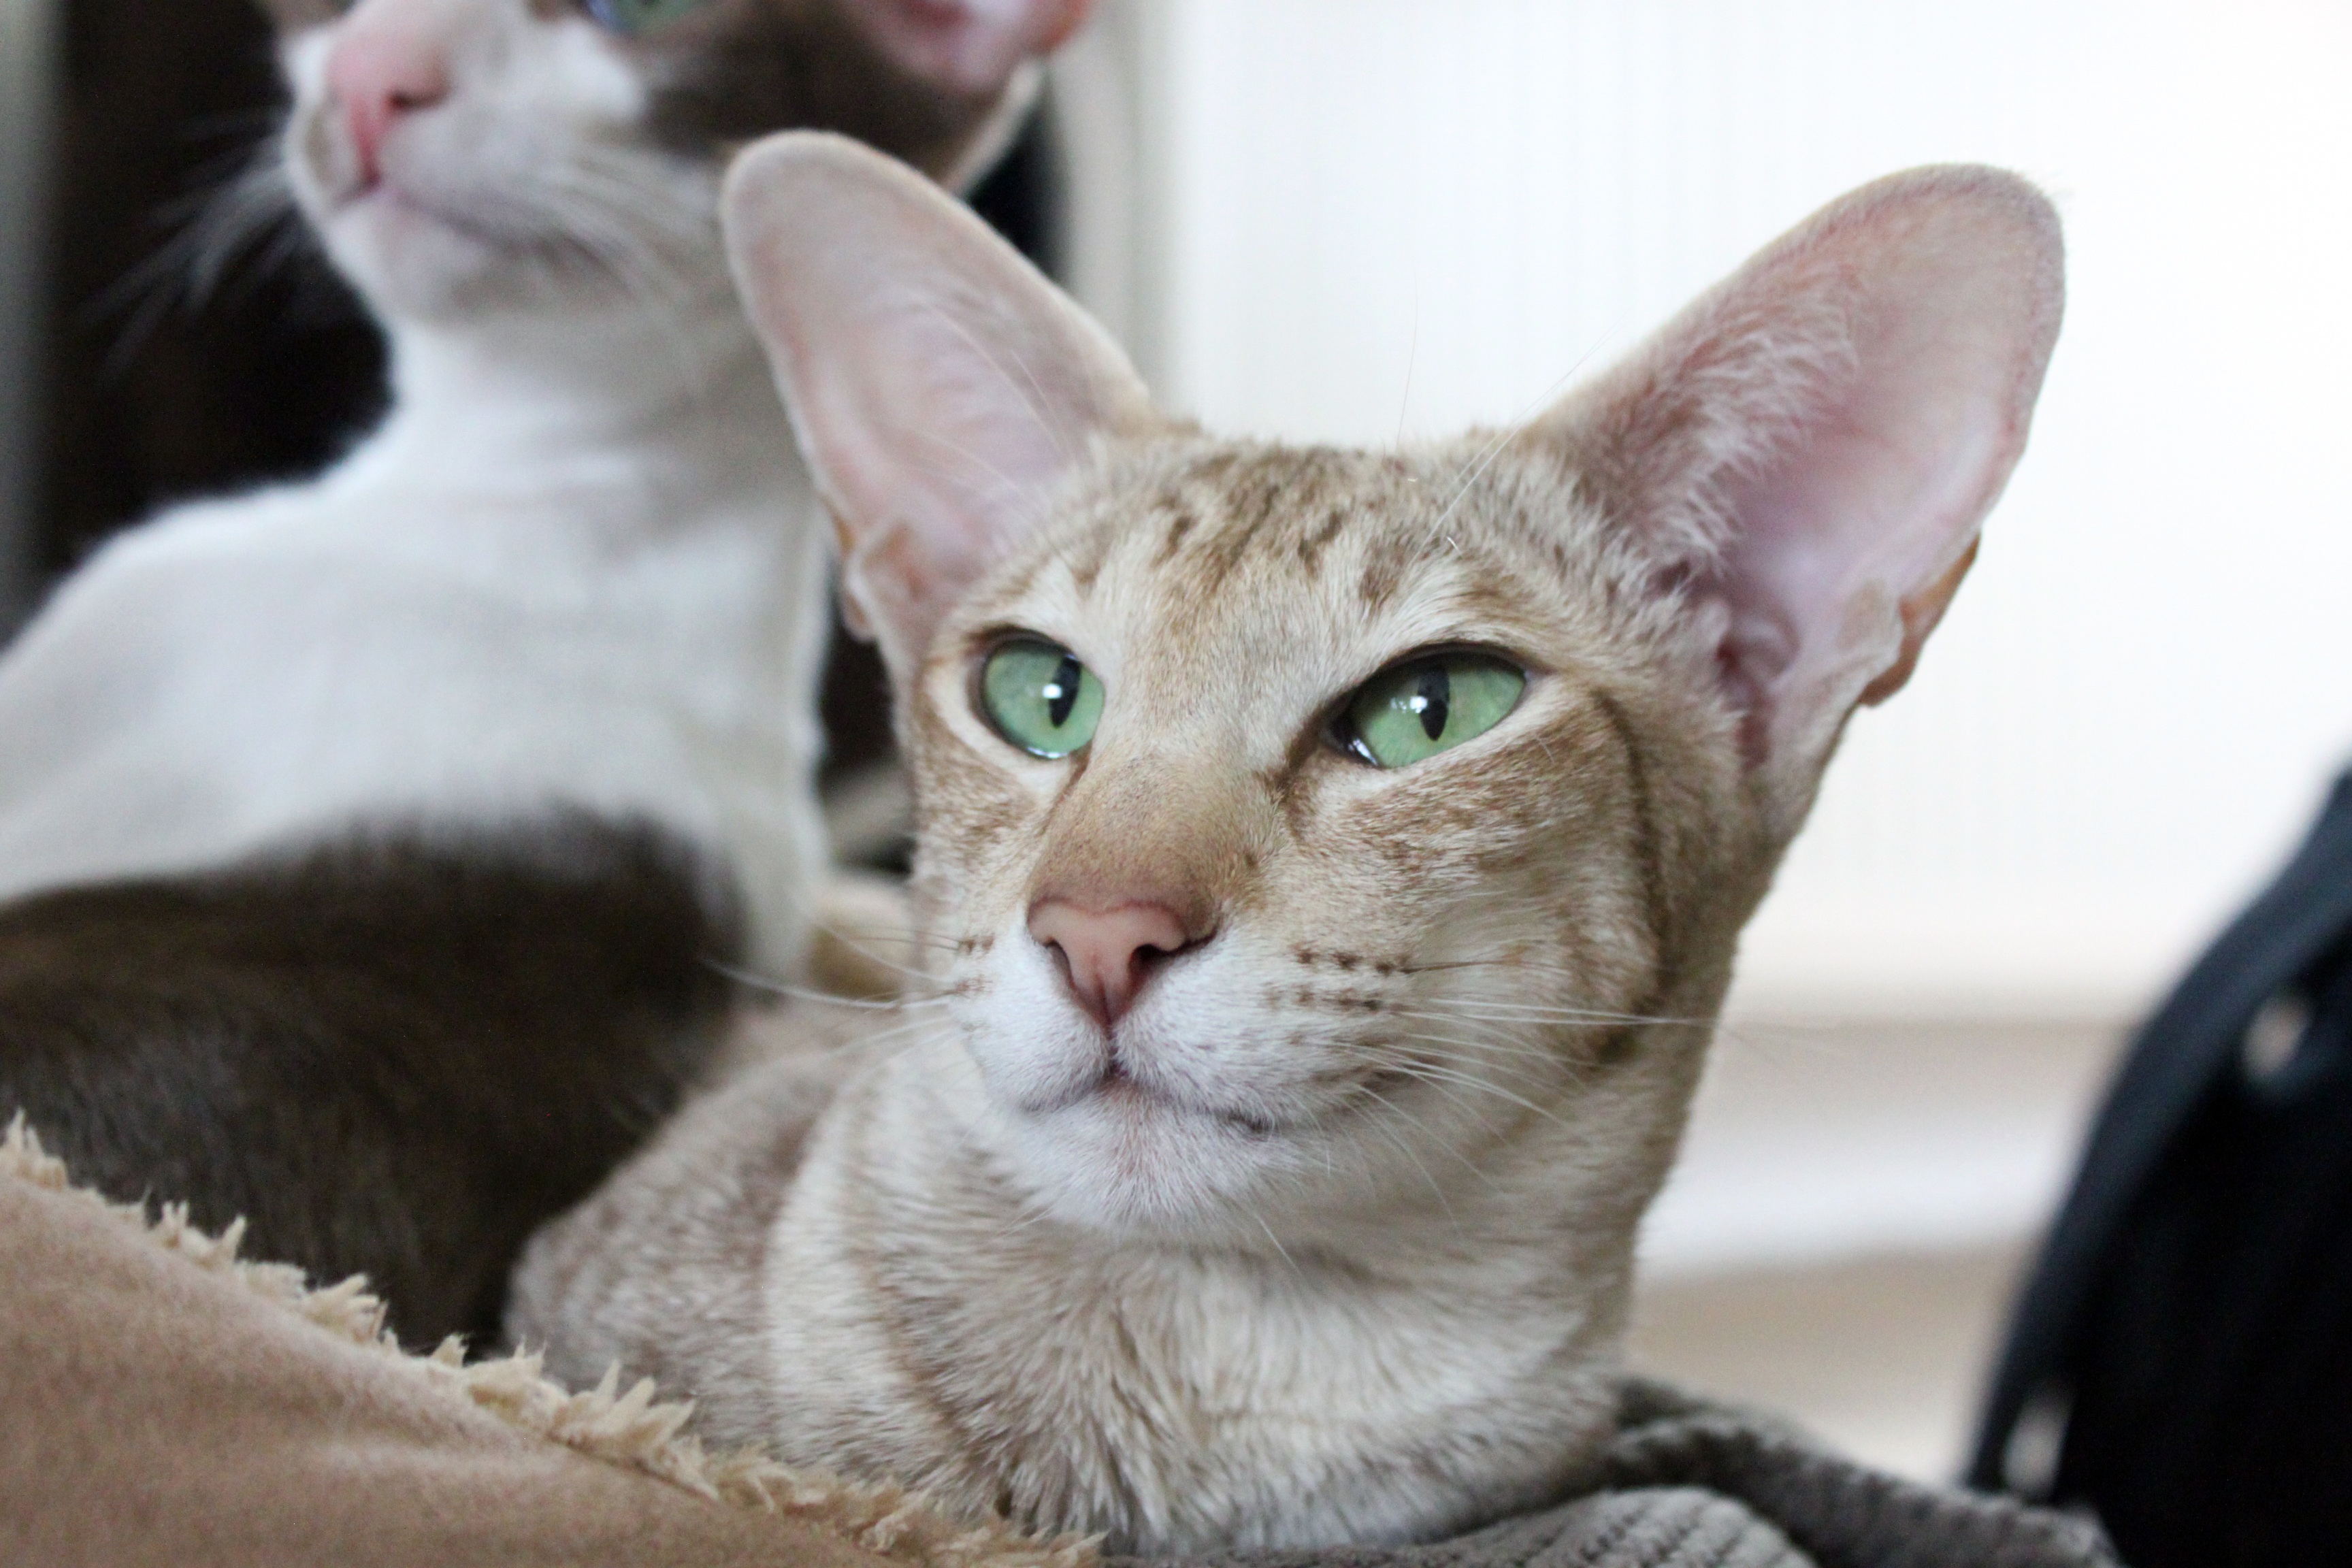
cute, pet, fur, portrait, fluffy, kitten, cat, brown, mammal, cozy, playful, thoroughbred, whiskers, savannah, animals, stripes, ears, vertebrate, creature, beautiful, javanese, dreams, animal world, domestic cat, wildlife photography, donskoy, charming, mackerel, closeness, carnivores, green eyes, european shorthair, burmilla, small to medium sized cats, cat like mammal, carnivoran, domestic short haired cat, tonkinese, ocicat, peterbald, devon rex, oriental shorthair, egyptian mau